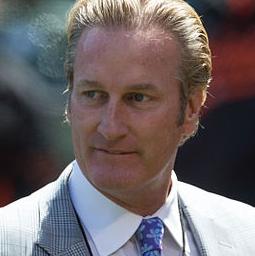
Age: 52